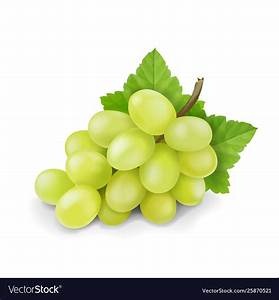
Label: grape